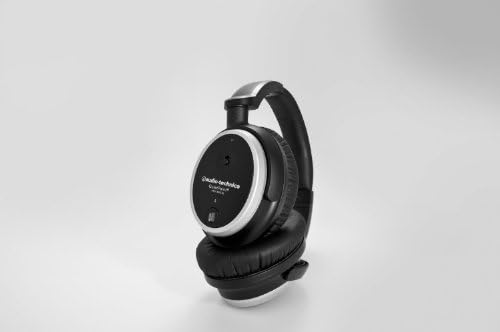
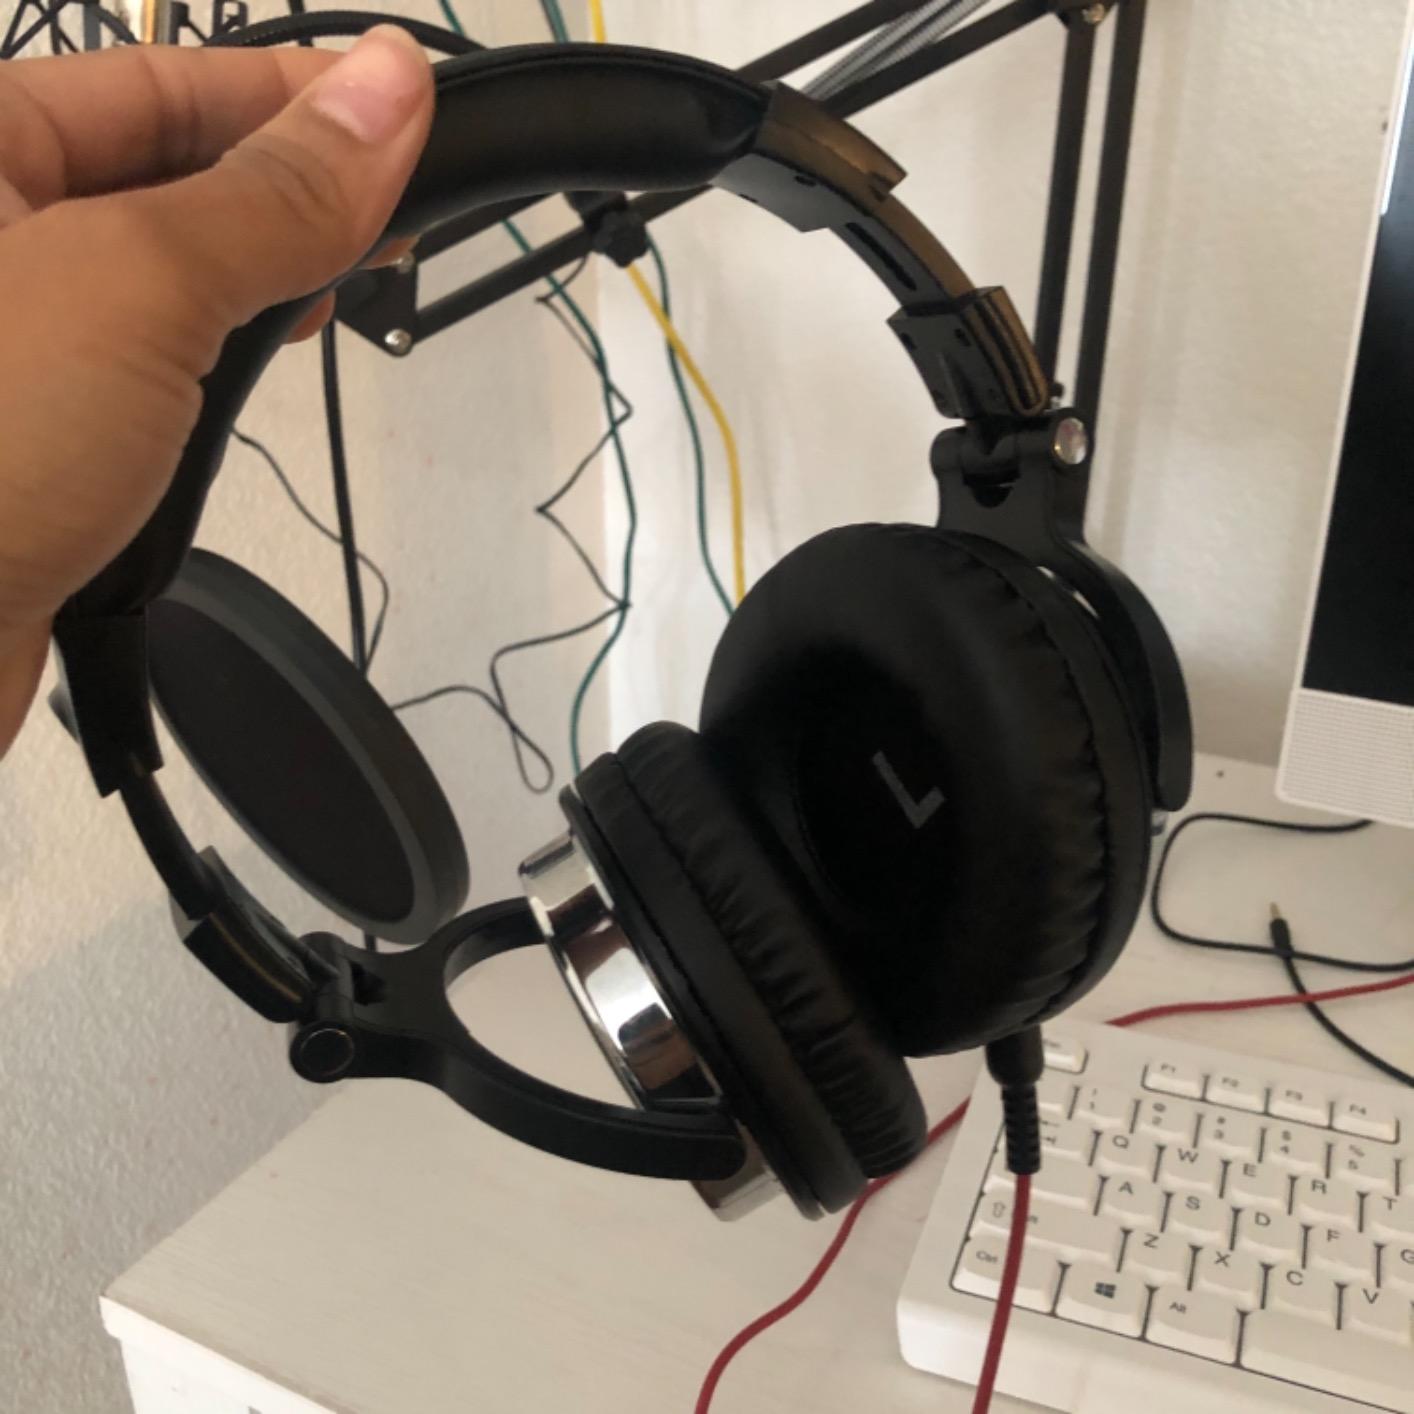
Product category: headphones
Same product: no